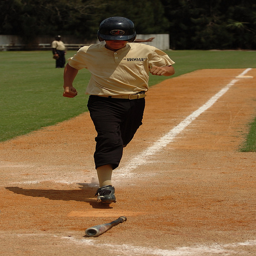
A man running about to reach base with a baseball bat on the ground.
there is a baseball player that is running to the base
A baseball players runs along the baseline towards home plate.
a ball player running toward home base by a bat
A young man getting to the home plate in a game of baseball.